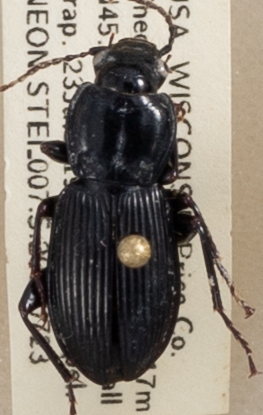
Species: Pterostichus novus
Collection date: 2019-07-23
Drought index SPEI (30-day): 0.086
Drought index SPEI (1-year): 1.77
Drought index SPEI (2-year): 1.416